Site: saxony
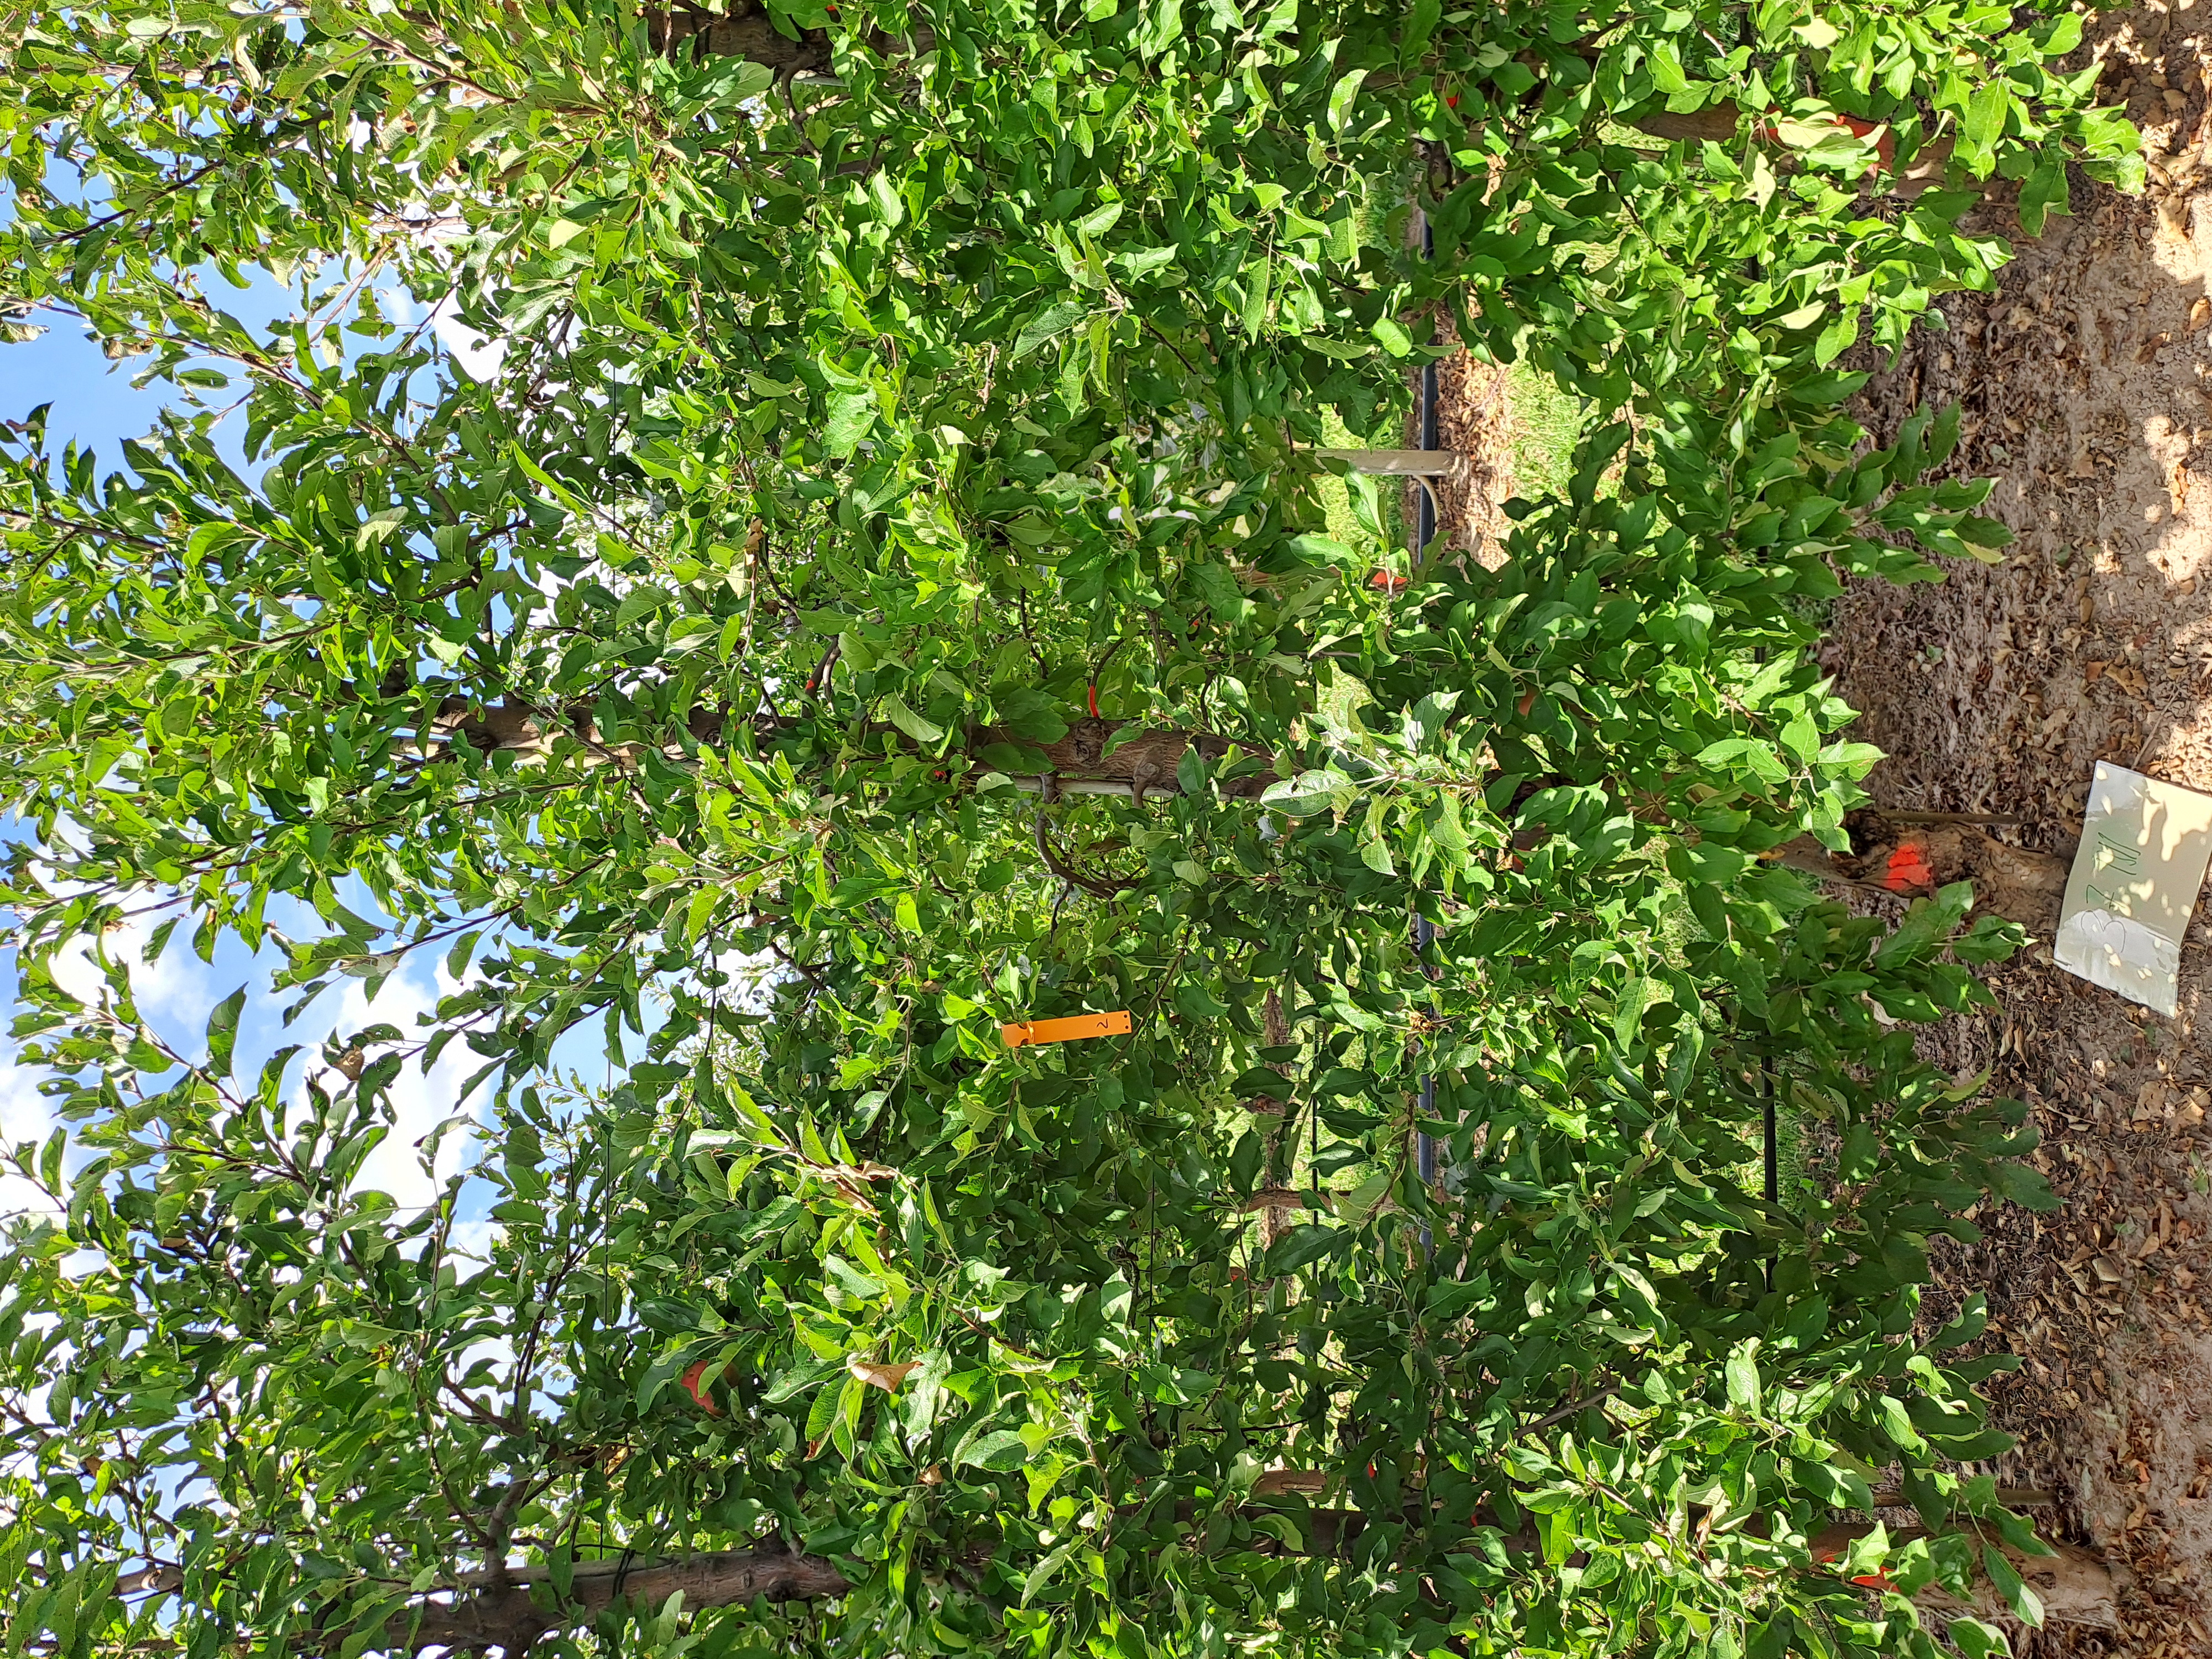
Growth stage (BBCH 85): Maturity of fruit and seed